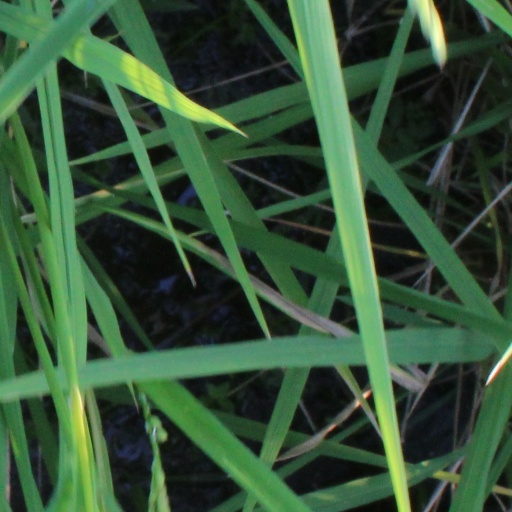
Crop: rice